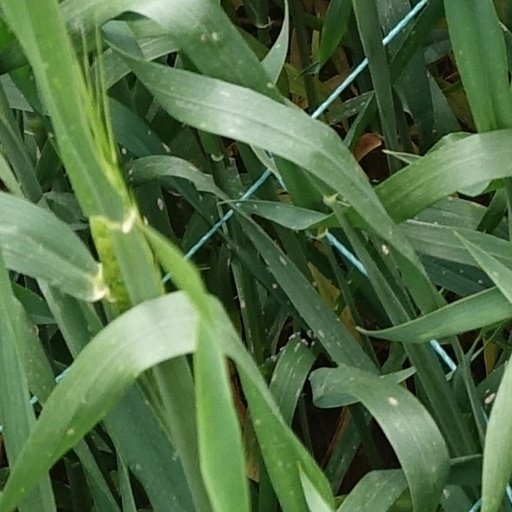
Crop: wheat